The Scream

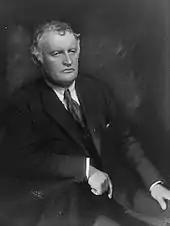
Edvard Munch, 1921

Some scholars believe, based upon these accounts, that Munch was describing a terrifying emotional experience that would today be called a panic attack.